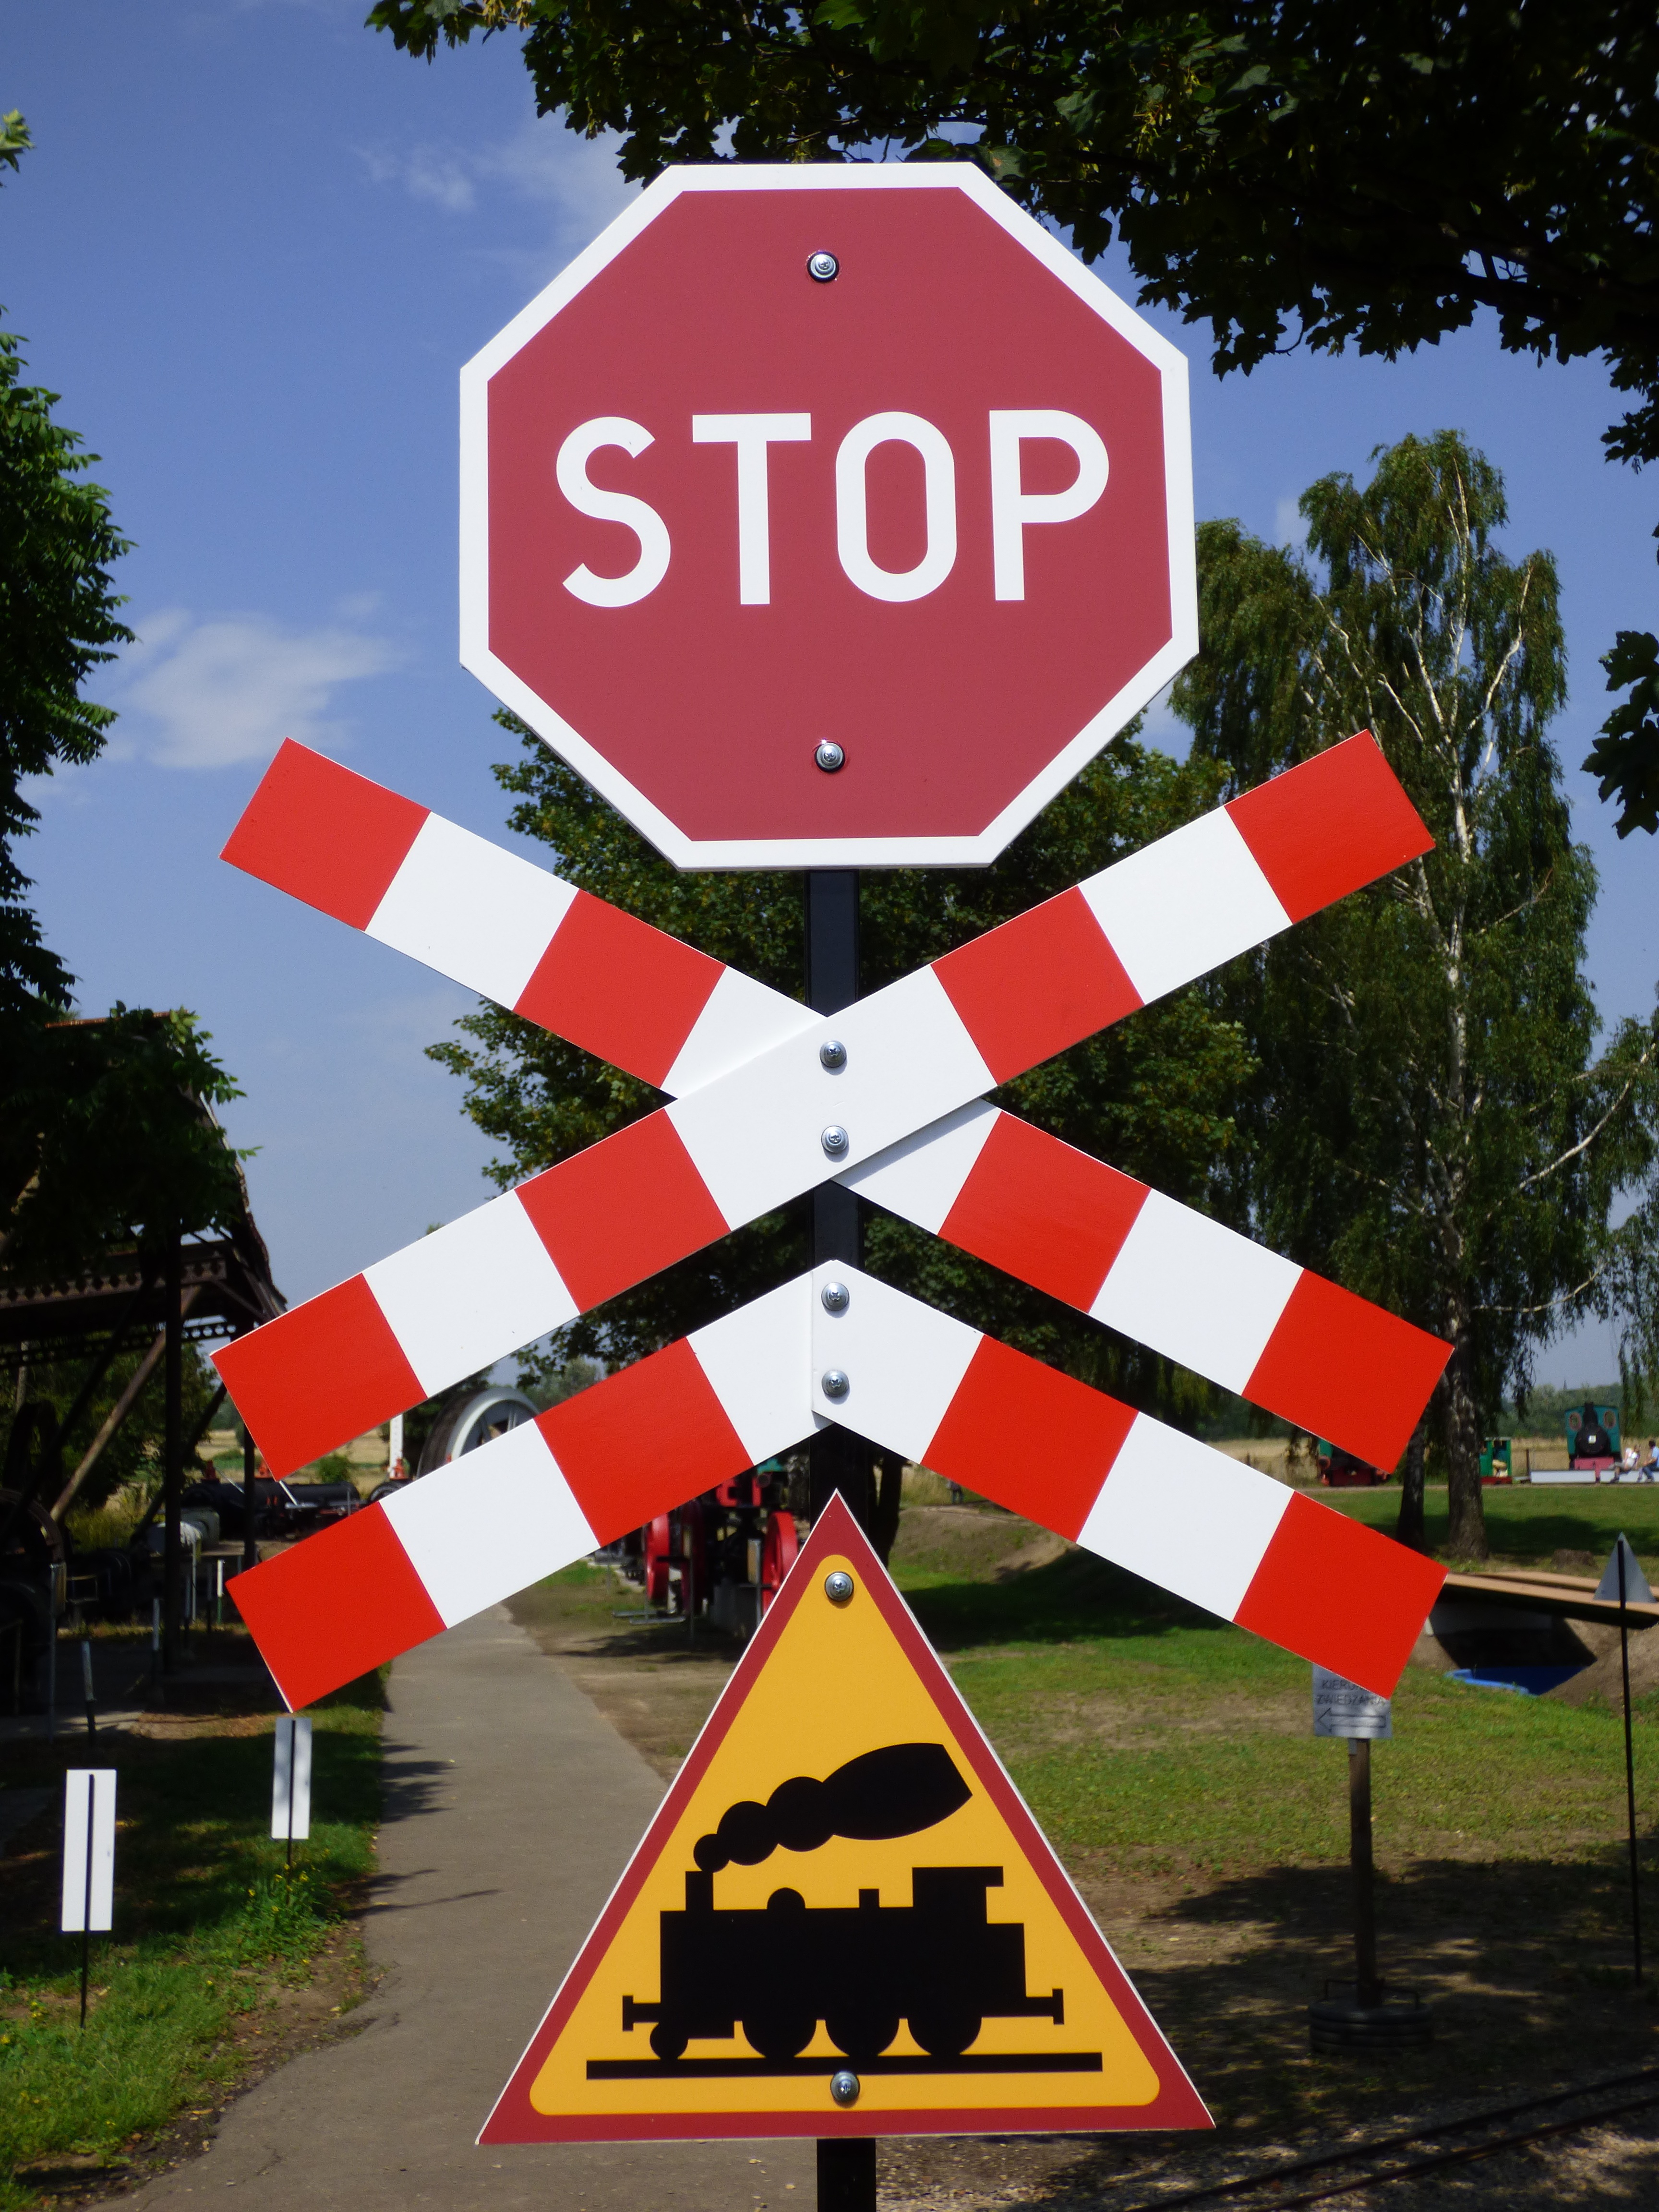
railway, road, traffic, street, train, sign, red, signage, road sign, stop sign, tracks, stop, warning, characters, railroad tracks, road signs, traffic sign, designation, railway crossing, the passage of, information signs